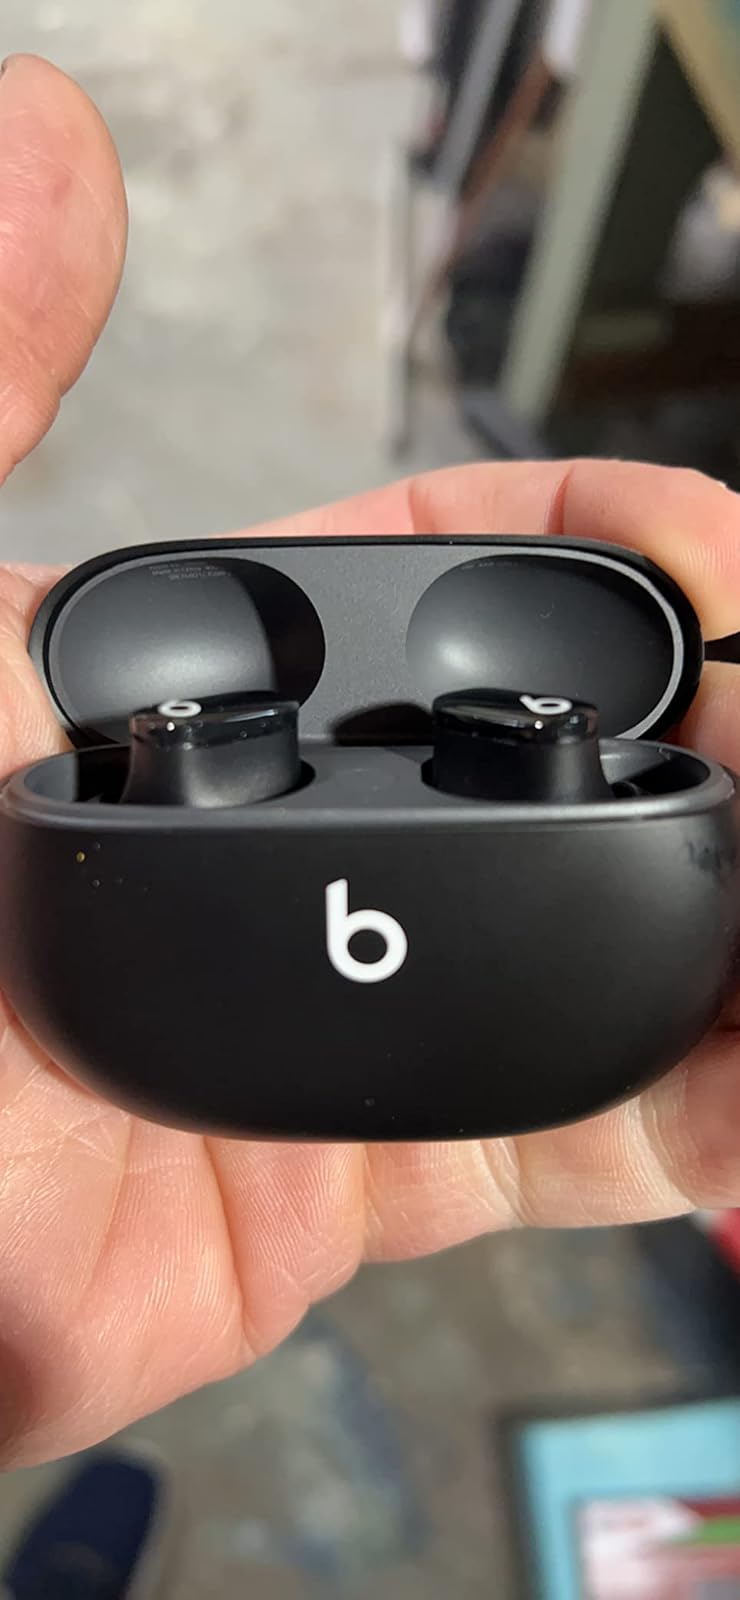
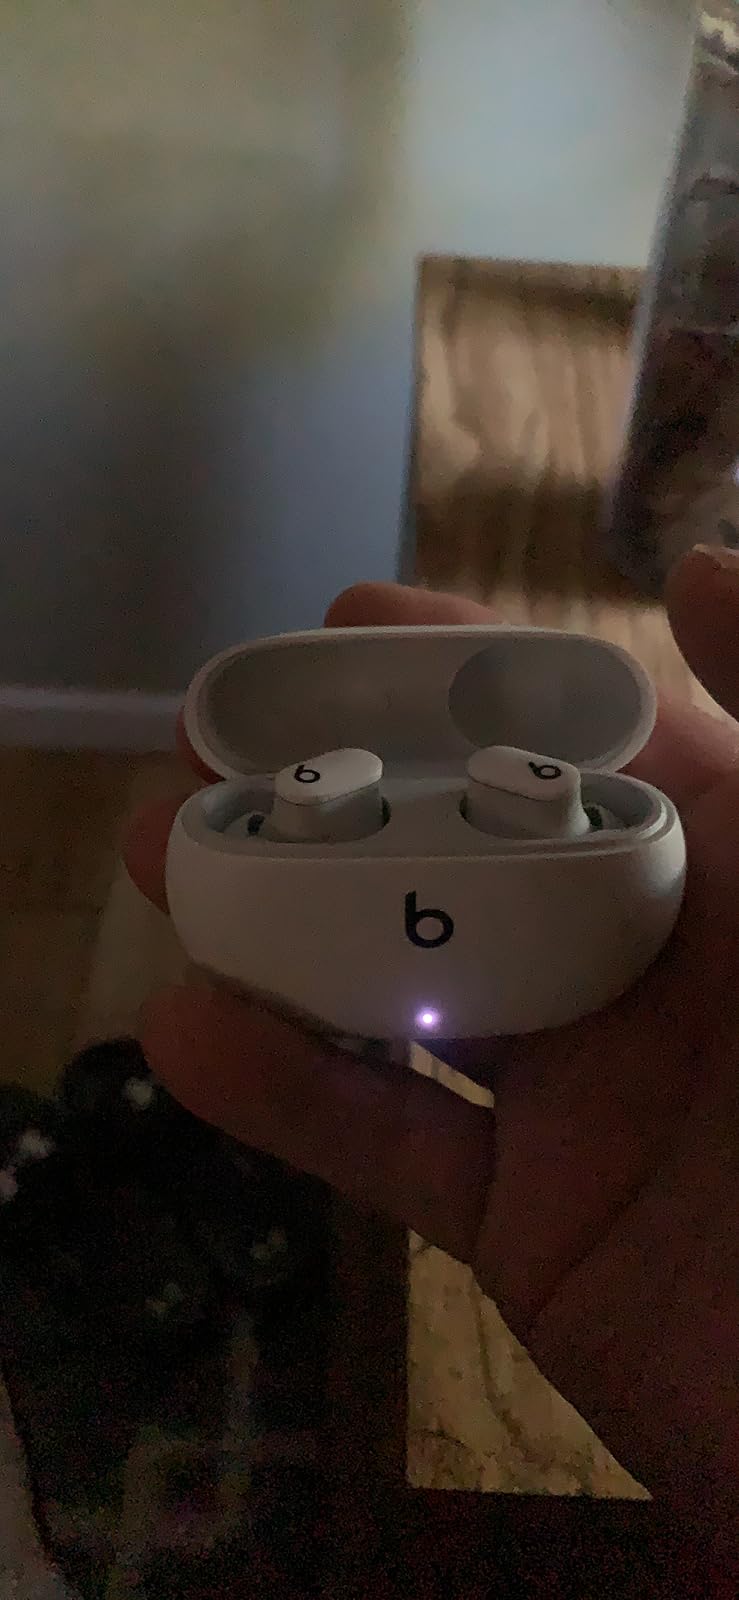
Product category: earbuds
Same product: no